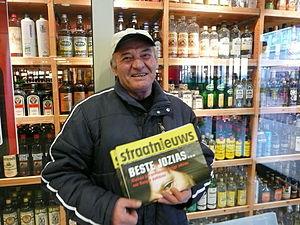
Les Journaux de rue sont des supports de presse vendus par des personnes en difficulté, principalement des Sans domicile fixe, à leur profit.